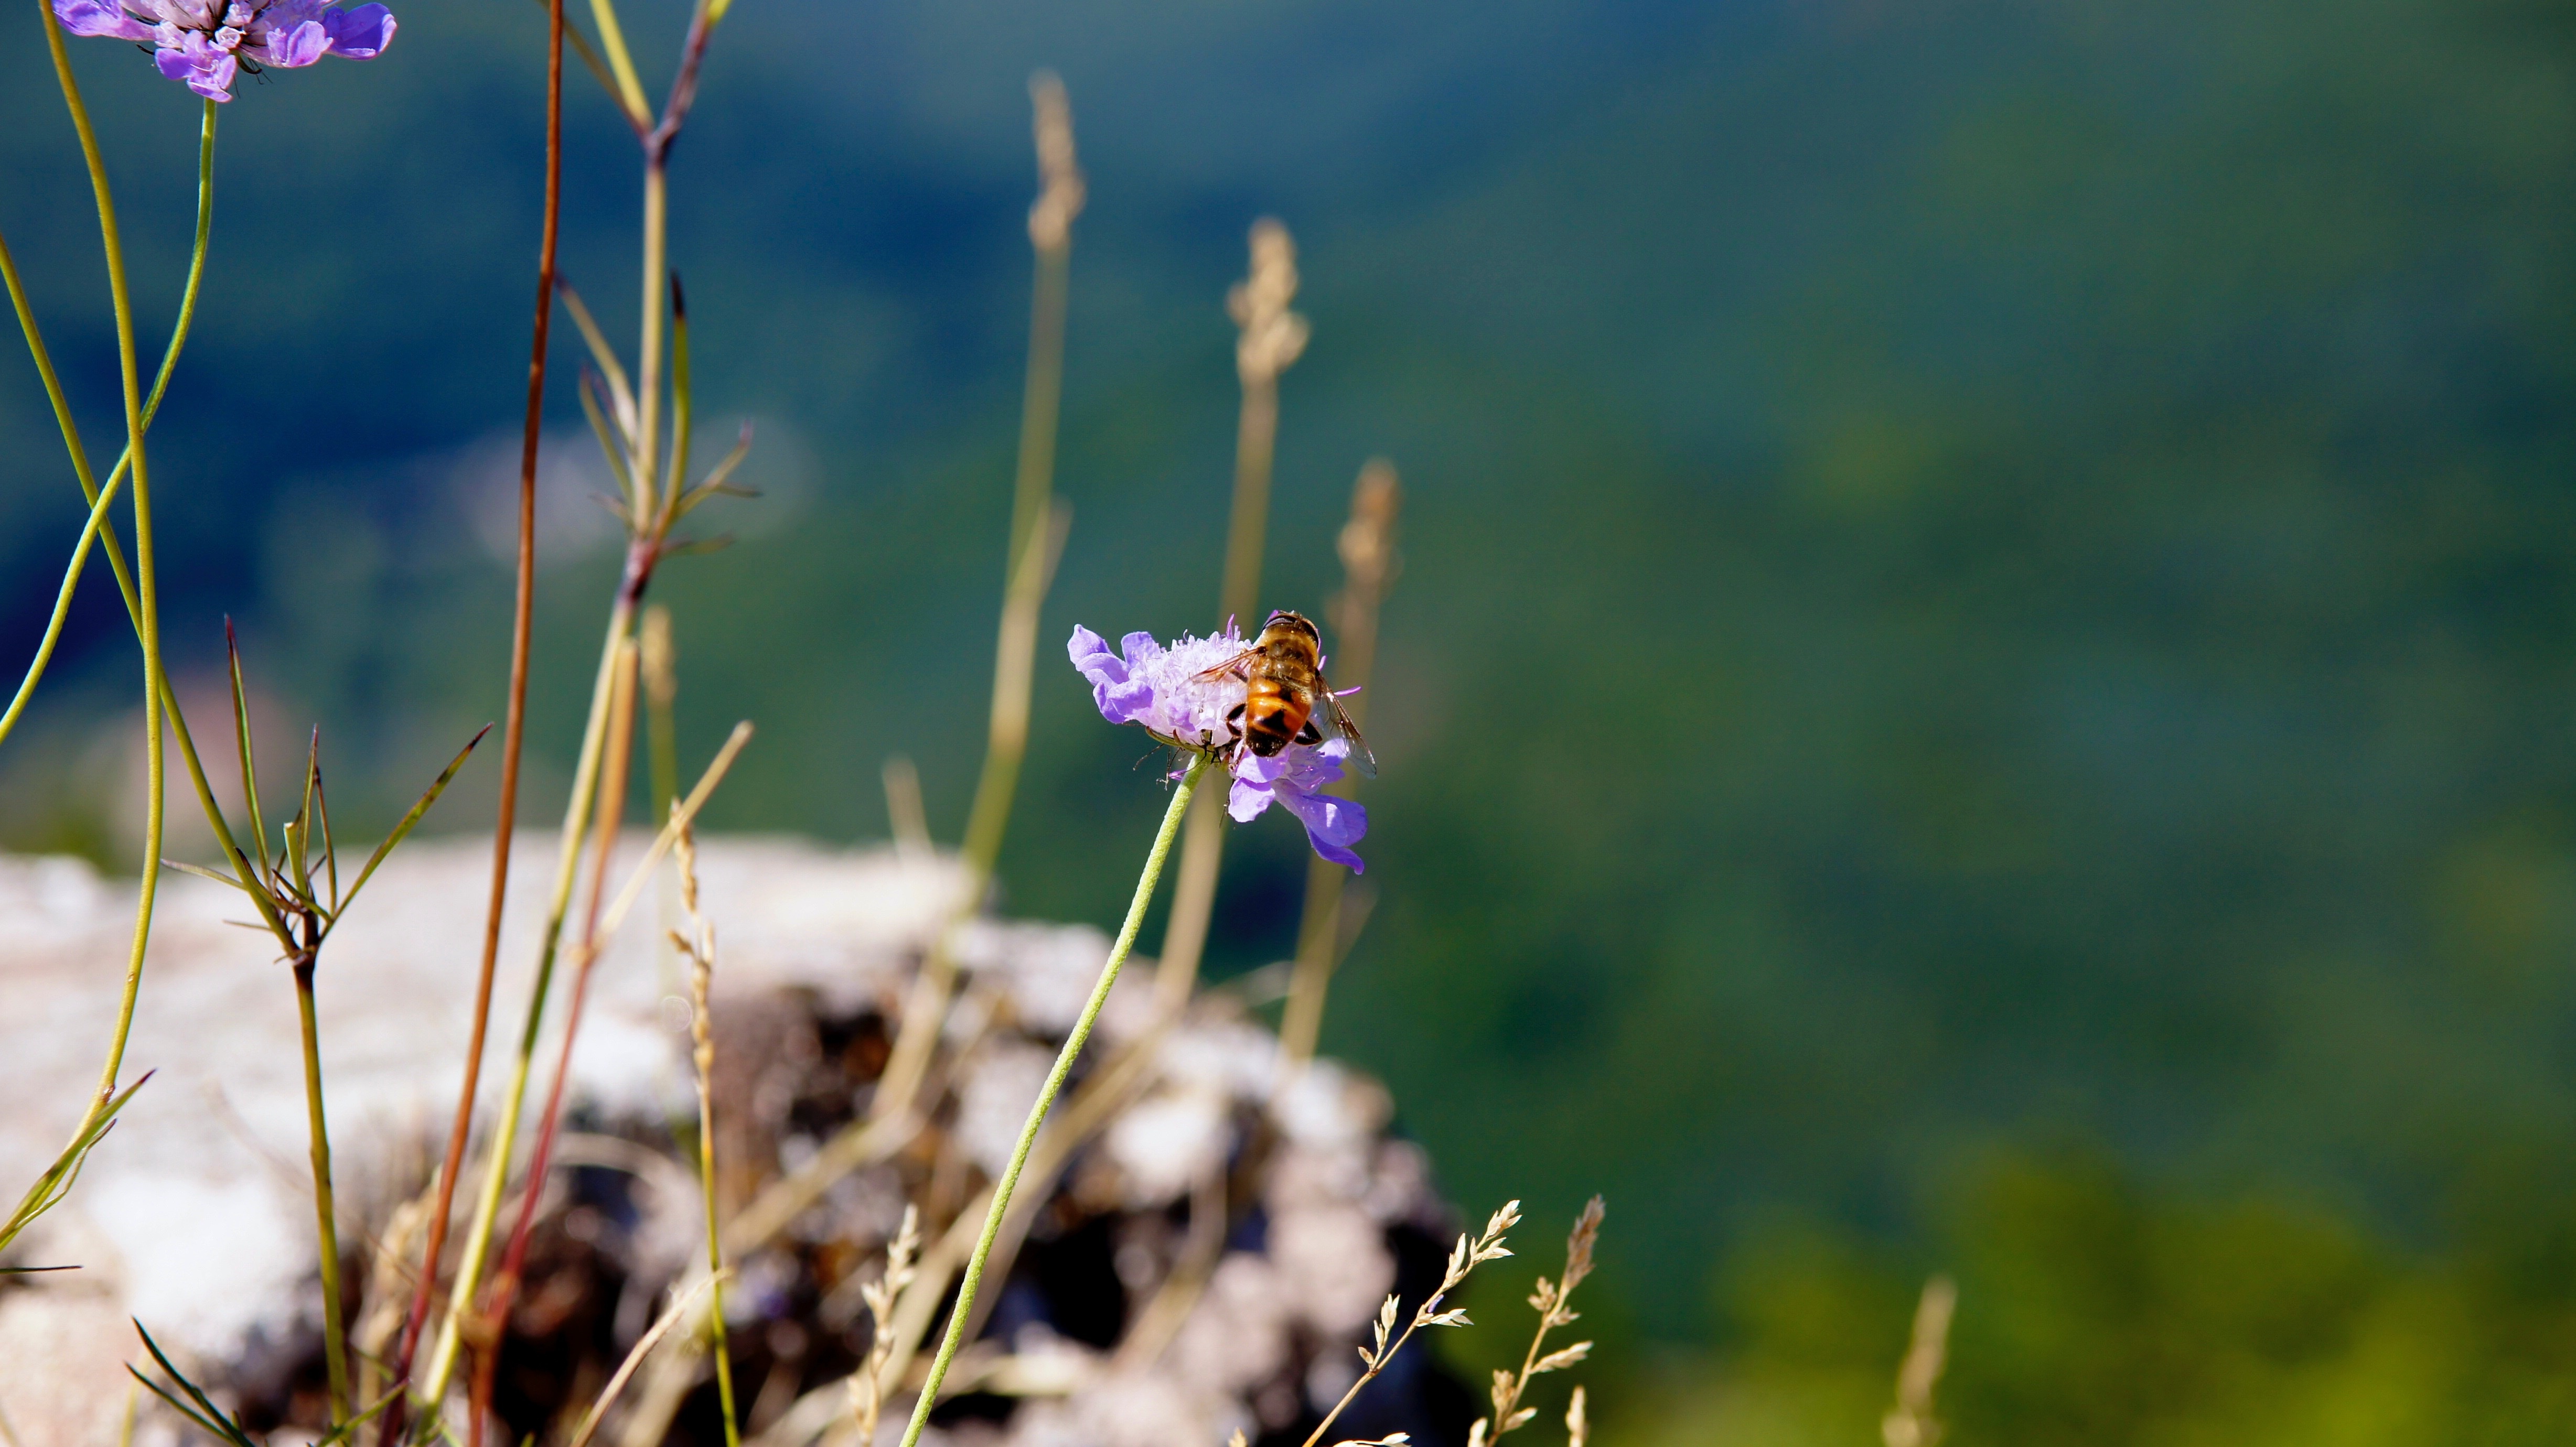
nature, grass, blossom, plant, field, photography, meadow, prairie, sunlight, leaf, flower, green, autumn, botany, flora, wildflower, close up, grassland, macro photography, flowering plant, grass family, plant stem, land plant